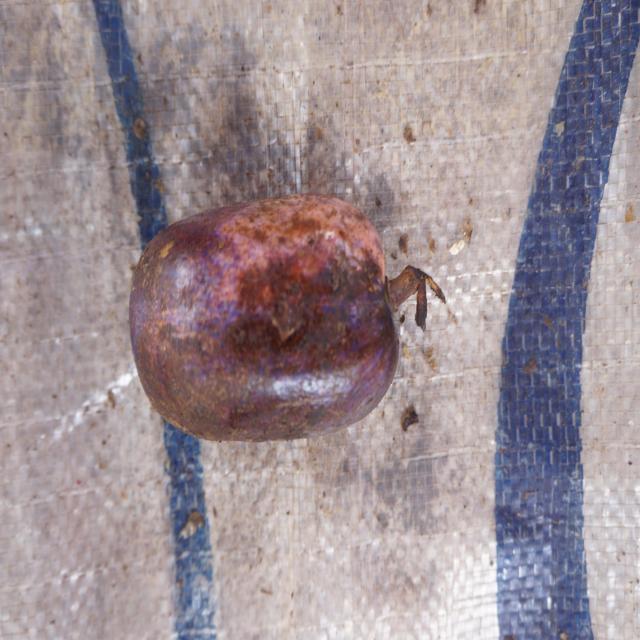
Plum grade: spotted